Brandon Marsh (baseball)

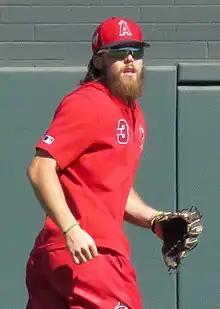
Marsh with the Angels in 2019

The Angels invited Marsh to spring training in 2019, and after batting .240 in the Cactus League, he began the season in Double-A with the Mobile BayBears. He struggled early in the season, batting .200 in his first 22 Southern League games, but improved to a .347 batting average in May after taking a more aggressive approach at the plate. After hitting .292 with one home run and 17 RBI in the first two months of the season, Marsh missed the month of June with a leg injury. He finished the season batting .300 with seven home runs and 43 RBI in 96 games, and he received both Mid- and Post-Season All-Star honors from the Southern League. Later that year, Marsh played for the Mesa Solar Sox in the Arizona Fall League, where he batted .328 with two home runs and 11 RBI in 19 games. Both home runs came during Mesa's 9–5 loss to the Glendale Desert Dogs on October 14.